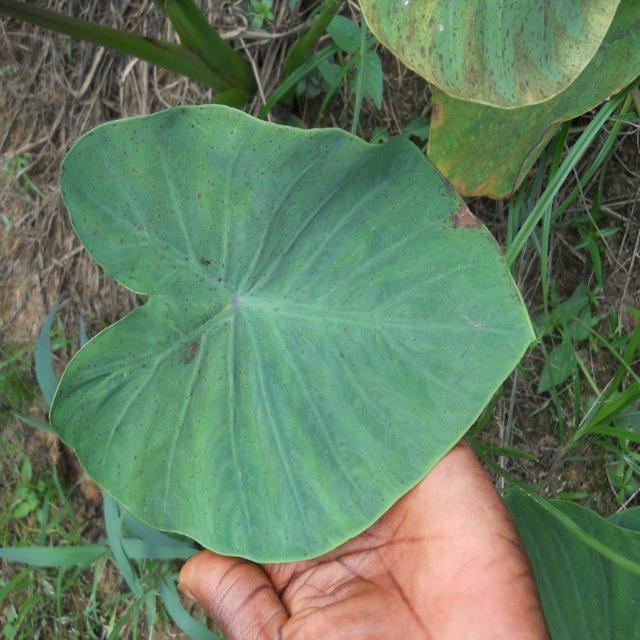
Label: Healthy